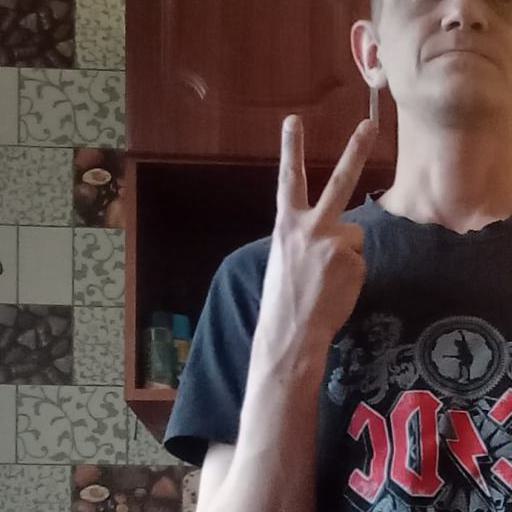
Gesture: peace_inverted